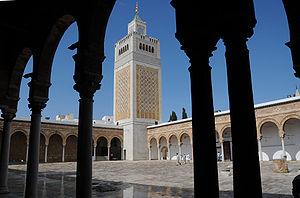
Minaret de la mosquée Zitouna à Tunis.
Tunis est la ville la plus peuplée et la capitale de la Tunisie. Elle est aussi le chef-lieu du gouvernorat du même nom depuis sa création en 1956. Située au nord du pays, au fond du golfe de Tunis dont elle est séparée par le lac de Tunis, la cité s'étend sur la plaine côtière et les collines avoisinantes. Son cœur historique est la médina, inscrite au patrimoine mondial de l'Unesco.